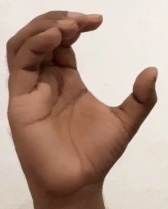
ASL sign: C